1981 Mississippi's 4th congressional district special election

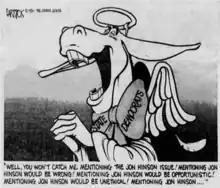
Mississippi Democrats avoided making the Hinson scandals a large talking point during the 1980 election, but this "The Clarion-Ledger" editorial cartoon notes how they were using the scandals as a political weapon.

Prior to his election to Congress, Jon Hinson was charged in 1976 with committing an obscene act at the Marine Corps War Memorial in Washington, D.C. He admitted during an August 1980 press conference to both the charge and to being one of the survivors of the 1977 fire at Cinema Follies, a theater frequented by the LGBT community. Hinson decided to preempt his opponents from leaking the information and held the press conference, stating, "I am not, never have been, and never will be a homosexual. I am not a homosexual. I am not a bisexual." Hinson went on to win reelection in 1980. Even though a sizable majority of the electorate opposed Hinson, the Democratic nominee Britt Singletary and Leslie B. McLemore, an African American independent, evenly split the remaining vote between them and allowed Hinson to win. Hinson's vote share among white voters in the district dropped precipitously from his 1978 performance, which Mississippi reporter Bill Minor felt was "probably because of the homosexual questions."